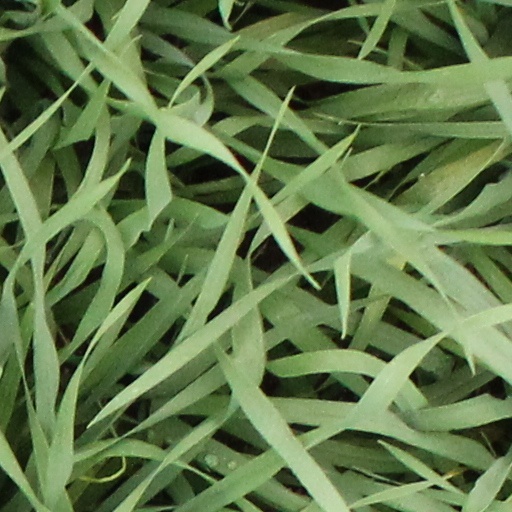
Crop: wheat